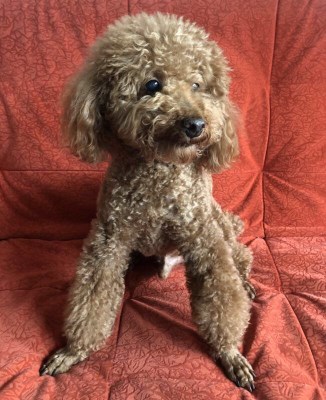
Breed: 7449-n000128-teddy